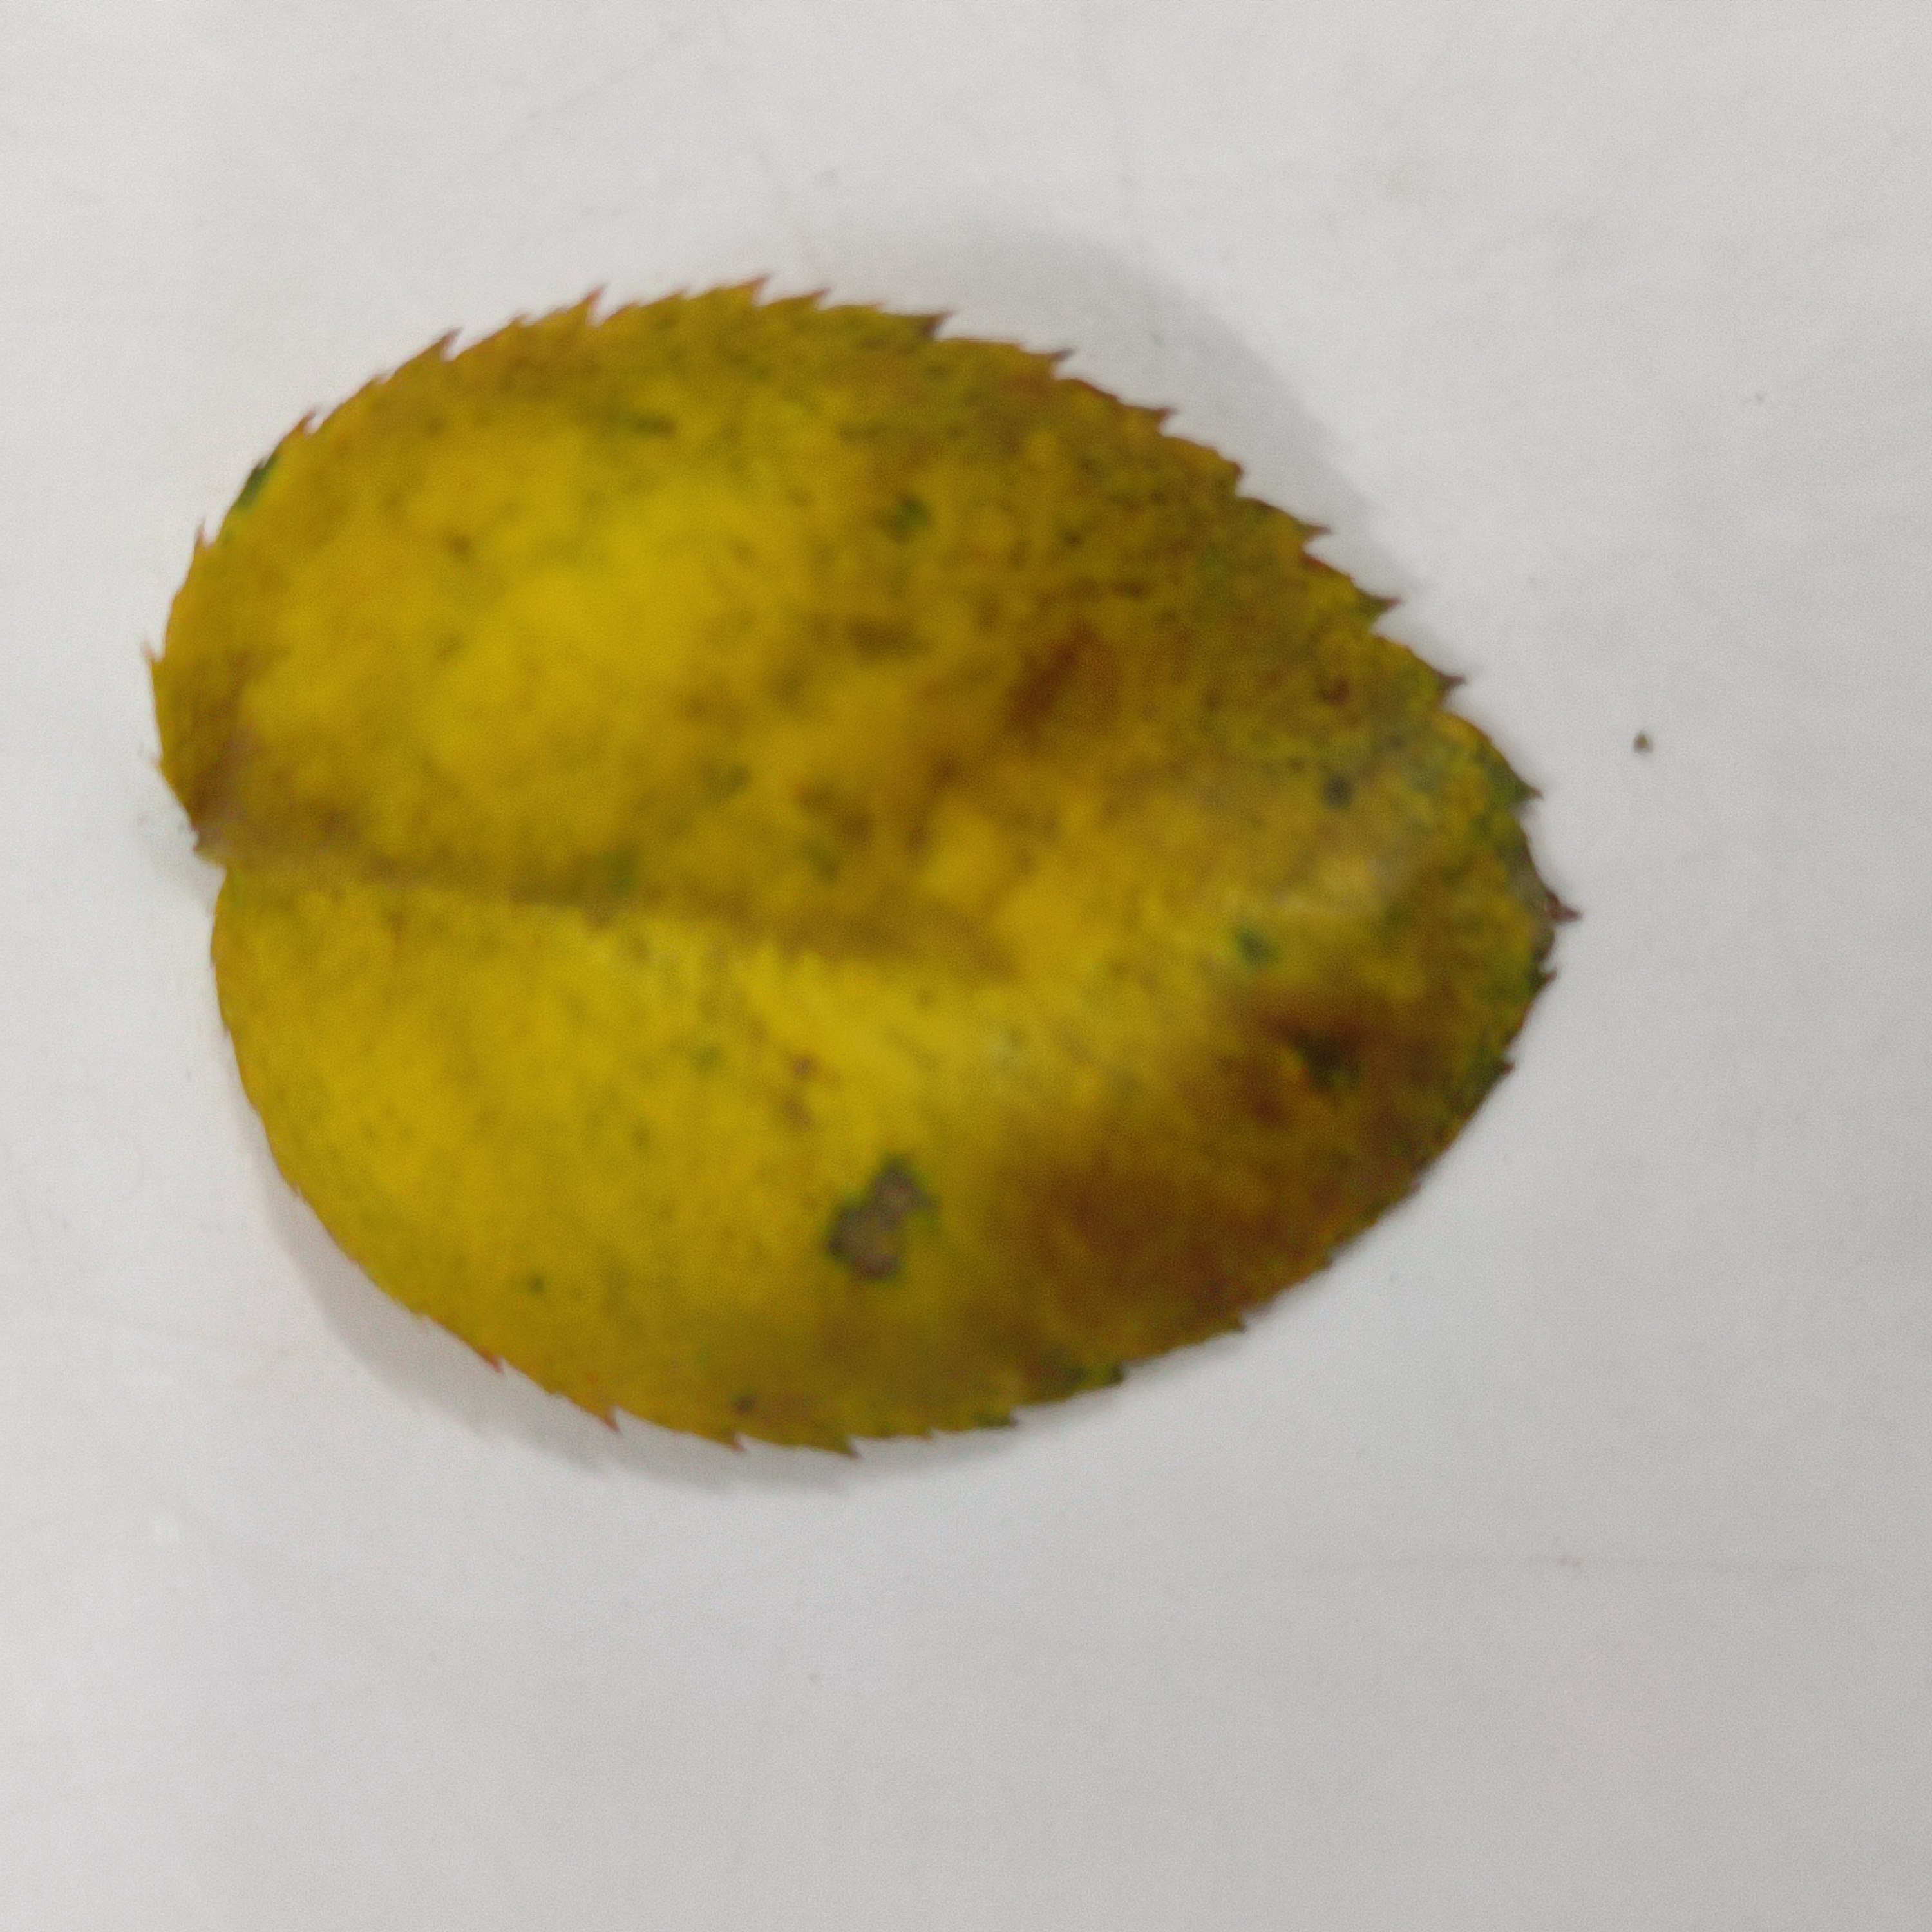
Label: Yellow Mosaic Virus